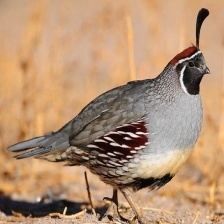
Species: GAMBELS QUAIL
Scientific name: CALLIPEPLA GAMBELII
ImageNet parent category: quail